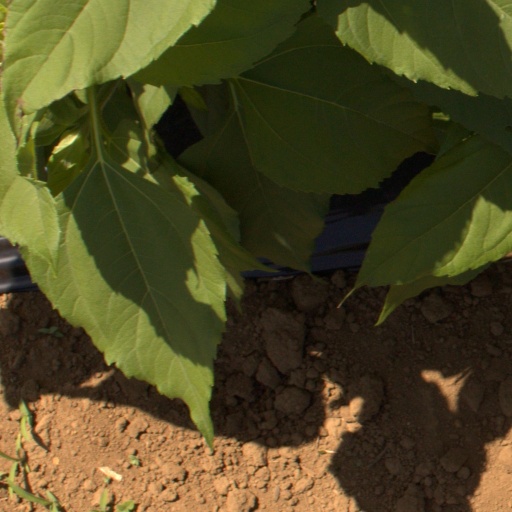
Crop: Jerusalem artichoke